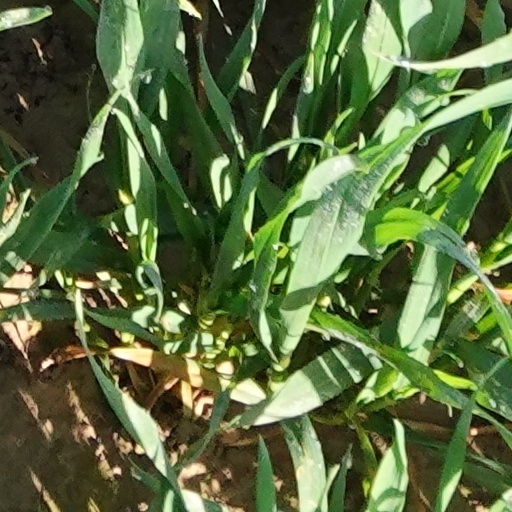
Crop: wheat